AD 502

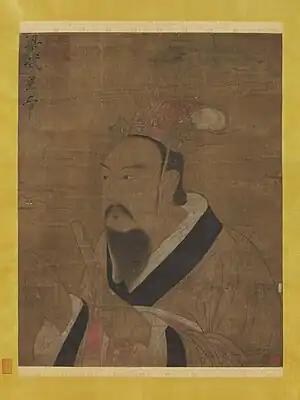
Emperor Wu Di (502–549)

Year 502 (DII) was a common year starting on Tuesday of the Julian calendar. At the time, it was known as the Year of the Consulship of Avienus and Probus (or, less frequently, year 1255 "Ab urbe condita"). The denomination 502 for this year has been used since the early medieval period, when the Anno Domini calendar era became the prevalent method in Europe for naming years.